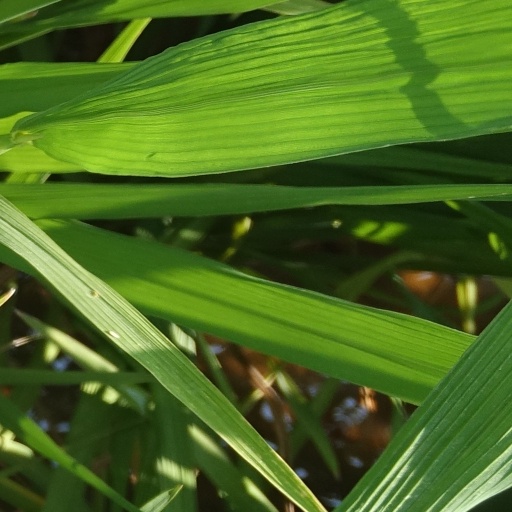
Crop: rice